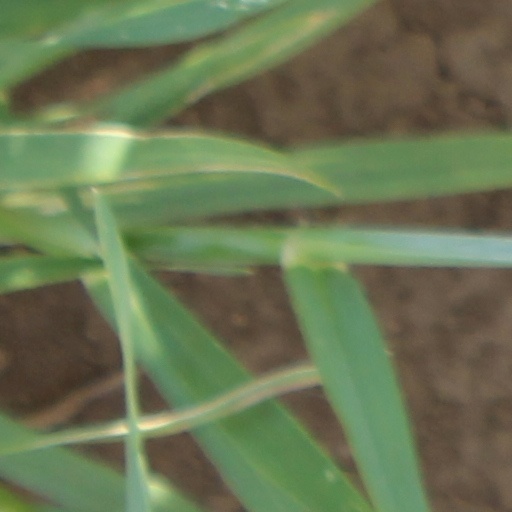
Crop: wheat